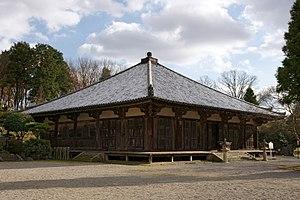
Gokurakusan Jōdo-ji est un temple bouddhiste de la secte Shingon situé à Ono, préfecture de Hyōgo au Japon. Il a été fondé par Chōgen de 1190 à 1198.
L'architecture bouddhiste japonaise désigne l'architecture des temples bouddhistes au Japon, consistant en variantes mises au point localement de styles architecturaux nés en Chine. Après l'arrivée du Bouddhisme de Corée au VIᵉ siècle, un effort a été initialement fait pour reproduire les bâtiments d'origine aussi fidèlement que possible, mais des versions locales des styles continentaux se sont progressivement développés, à la fois pour répondre aux goûts japonais et afin de résoudre les problèmes posés par la météo locale, plus pluvieuse et humide qu'en Chine. Les premières sectes bouddhistes sont les six sectes de Nara, Nanto Rokushū, suivies durant l'époque de Heian par les sectes Kyoto, Shingon et Tendai. Plus tard, durant l'époque de Kamakura, apparaissent à Kamakura la secte Jōdo et la secte vernaculaire Nichiren Shū. À peu près à la même époque, le Bouddhisme Zen arrive de Chine, influençant fortement toutes les autres sectes de plusieurs façons, y compris en architecture. La composition sociale des adeptes du Bouddhisme change aussi radicalement avec le temps.
Avec les sanctuaires shinto, les temples bouddhiques sont les bâtiments les plus nombreux, les plus renommés et les plus importants du Japon. Le mot japonais pour « temple bouddhique » est tera, mais ce kanji se prononce aussi ji, si bien que les noms de temples se terminent souvent en -ji ou -dera. Il existe encore une autre terminaison, -in. Des temples connus tels que Enryaku-ji, Kiyomizu-dera et Kōtoku-in illustrent ces modèles de dénomination.